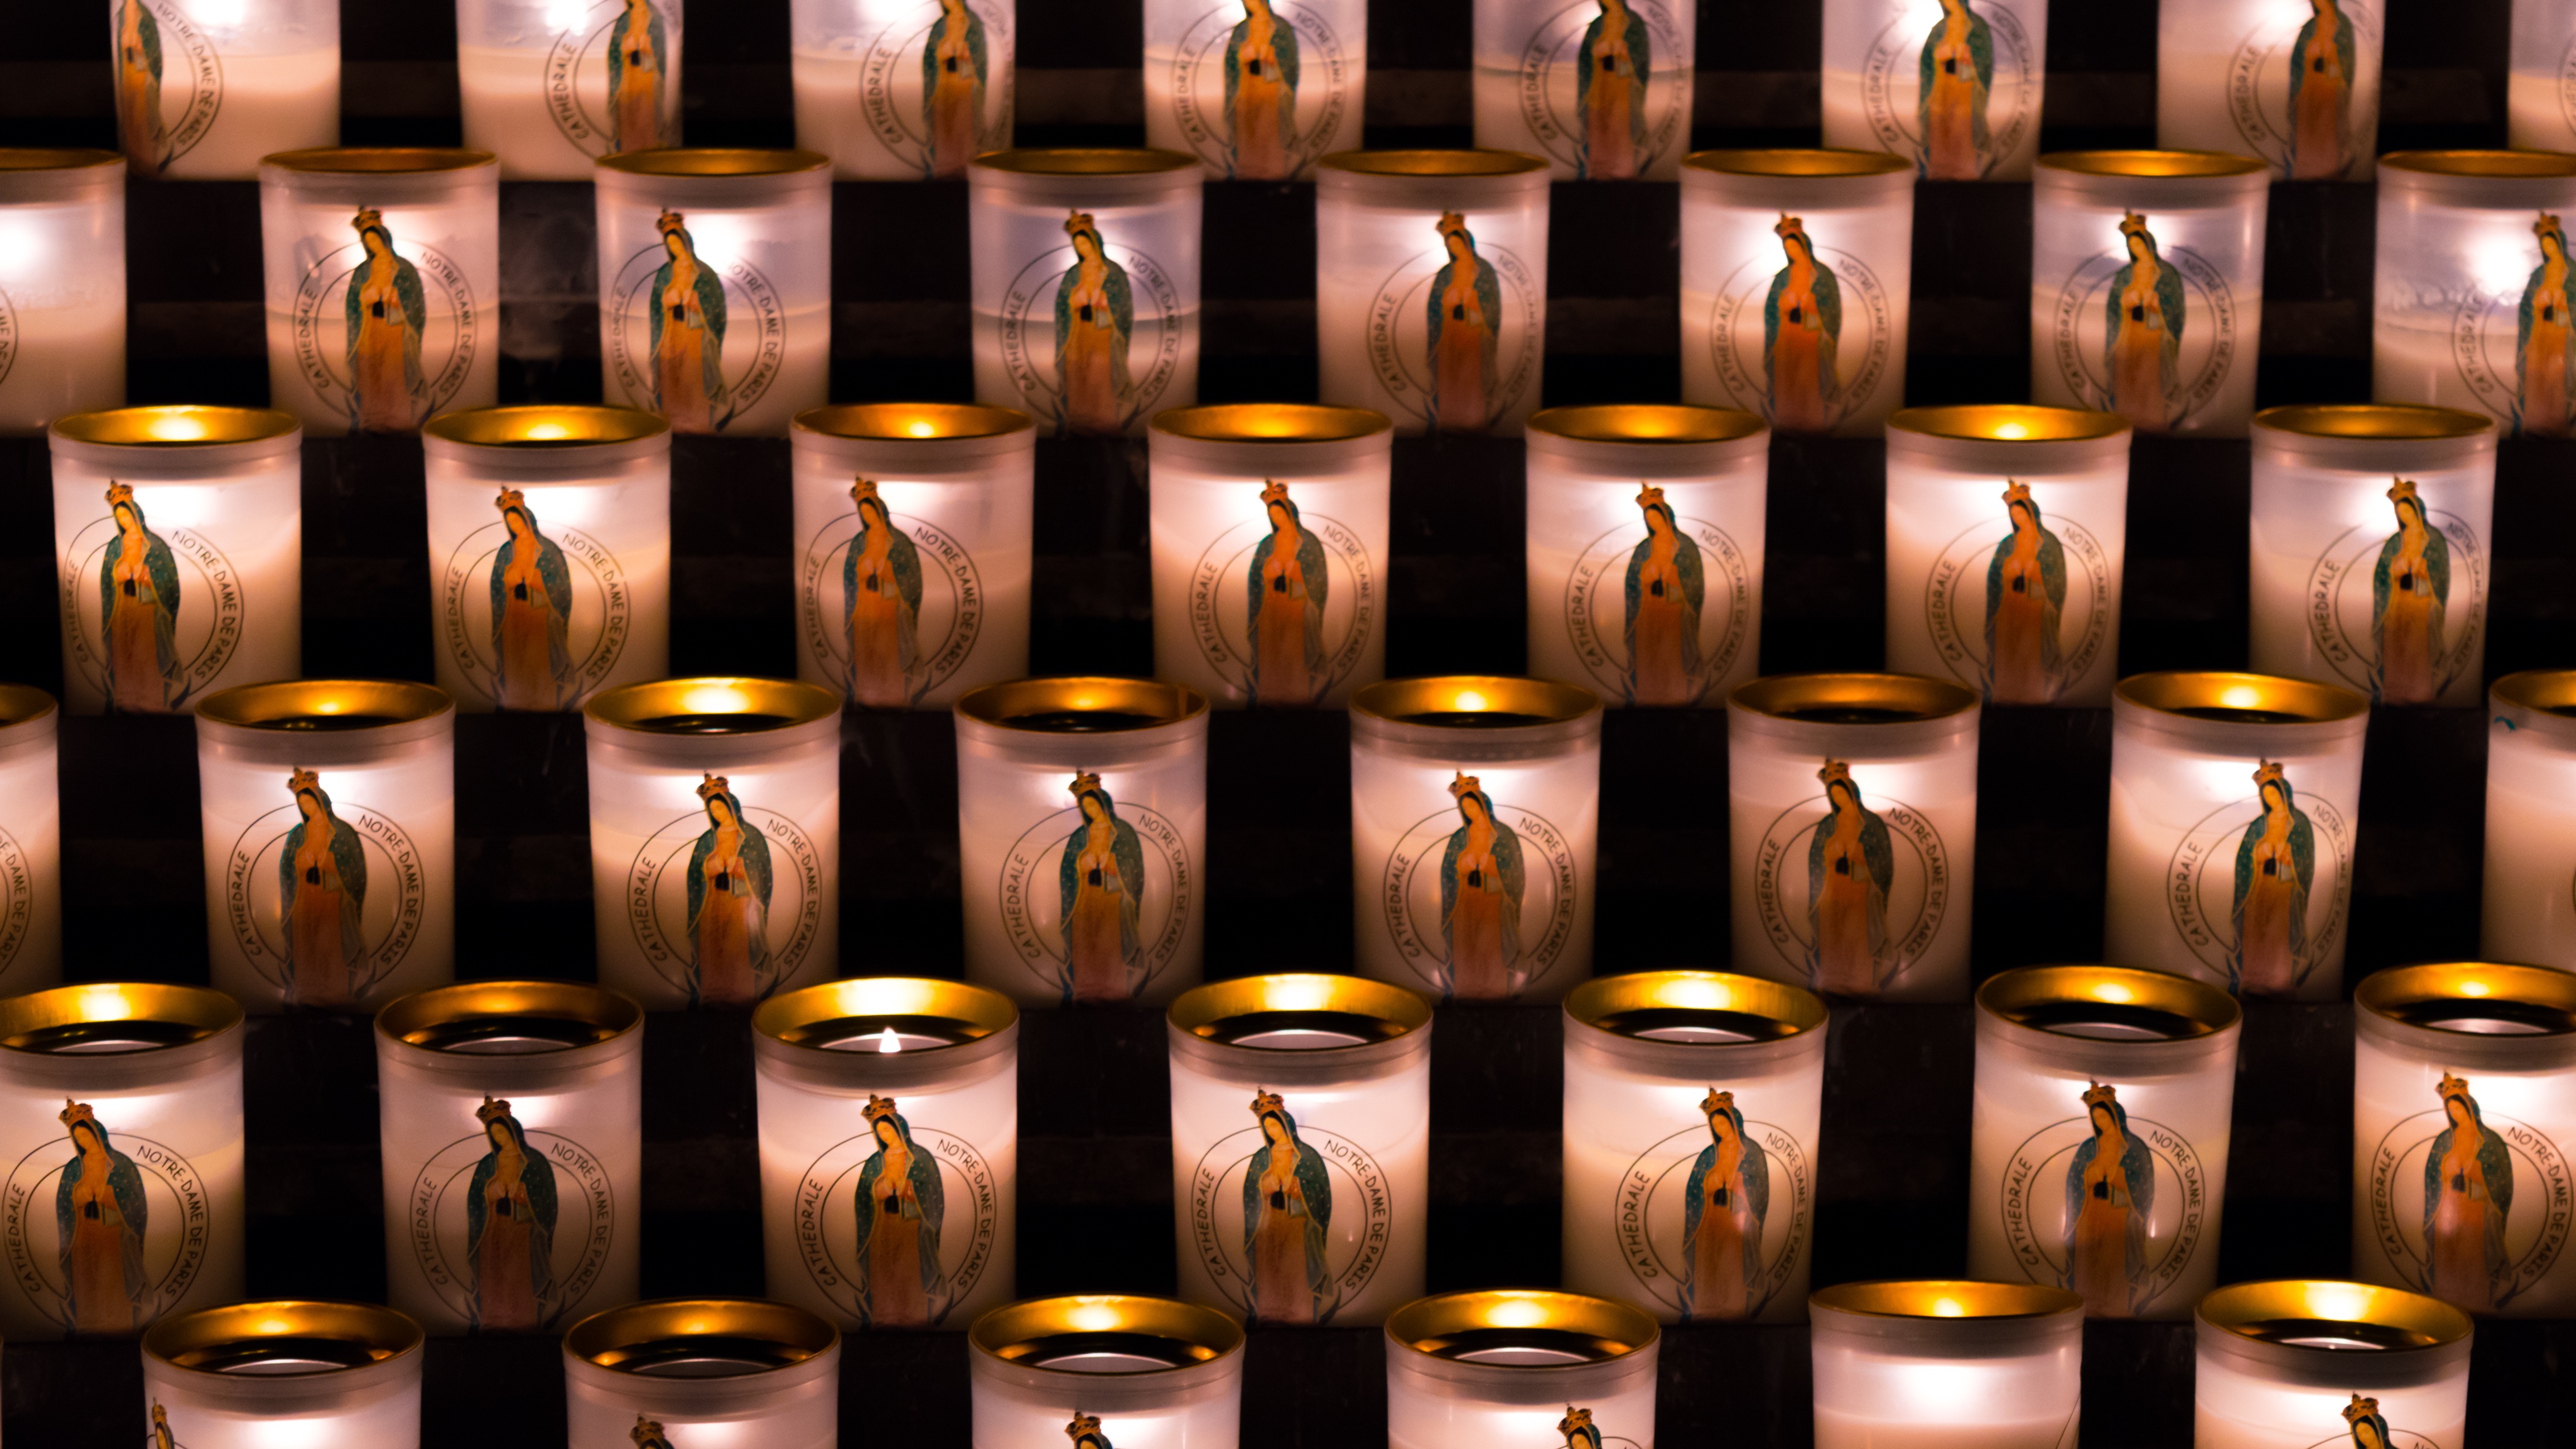
outdoor, architecture, sky, wood, bridge, building, old, city, paris, river, stone, monument, cityscape, tourist, travel, france, europe, tower, brown, religion, landmark, drink, church, cathedral, chapel, attraction, historic, cross, christian, tourism, lighting, gothic, bible, spiritual, pray, religious, catholic, christ, medieval, art, seine, french, candles, temple, faith, symmetry, hope, prayer, culture, history, christianity, worship, holy, european, famous, sacred, historical, notre, dame, dome, god, touristic, spirituality, belief, notre dame, man made object